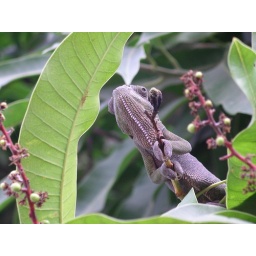
In the tree outside the model house in Aldeia Dois.By Eran2004